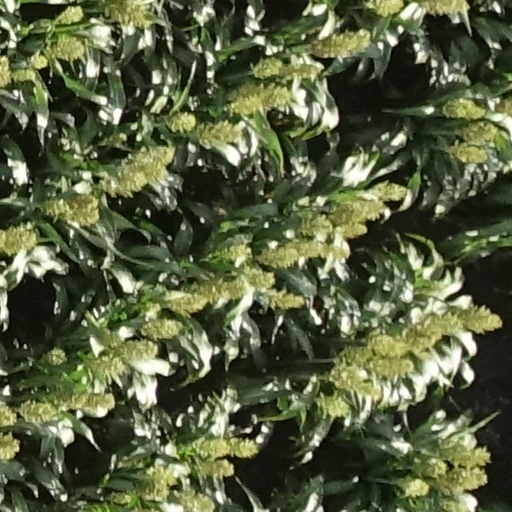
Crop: sorghum